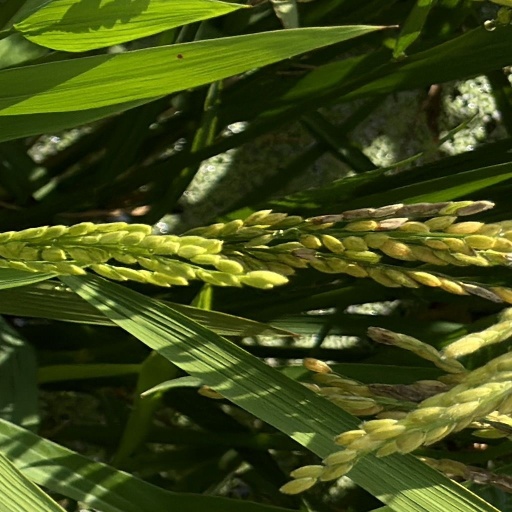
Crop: rice